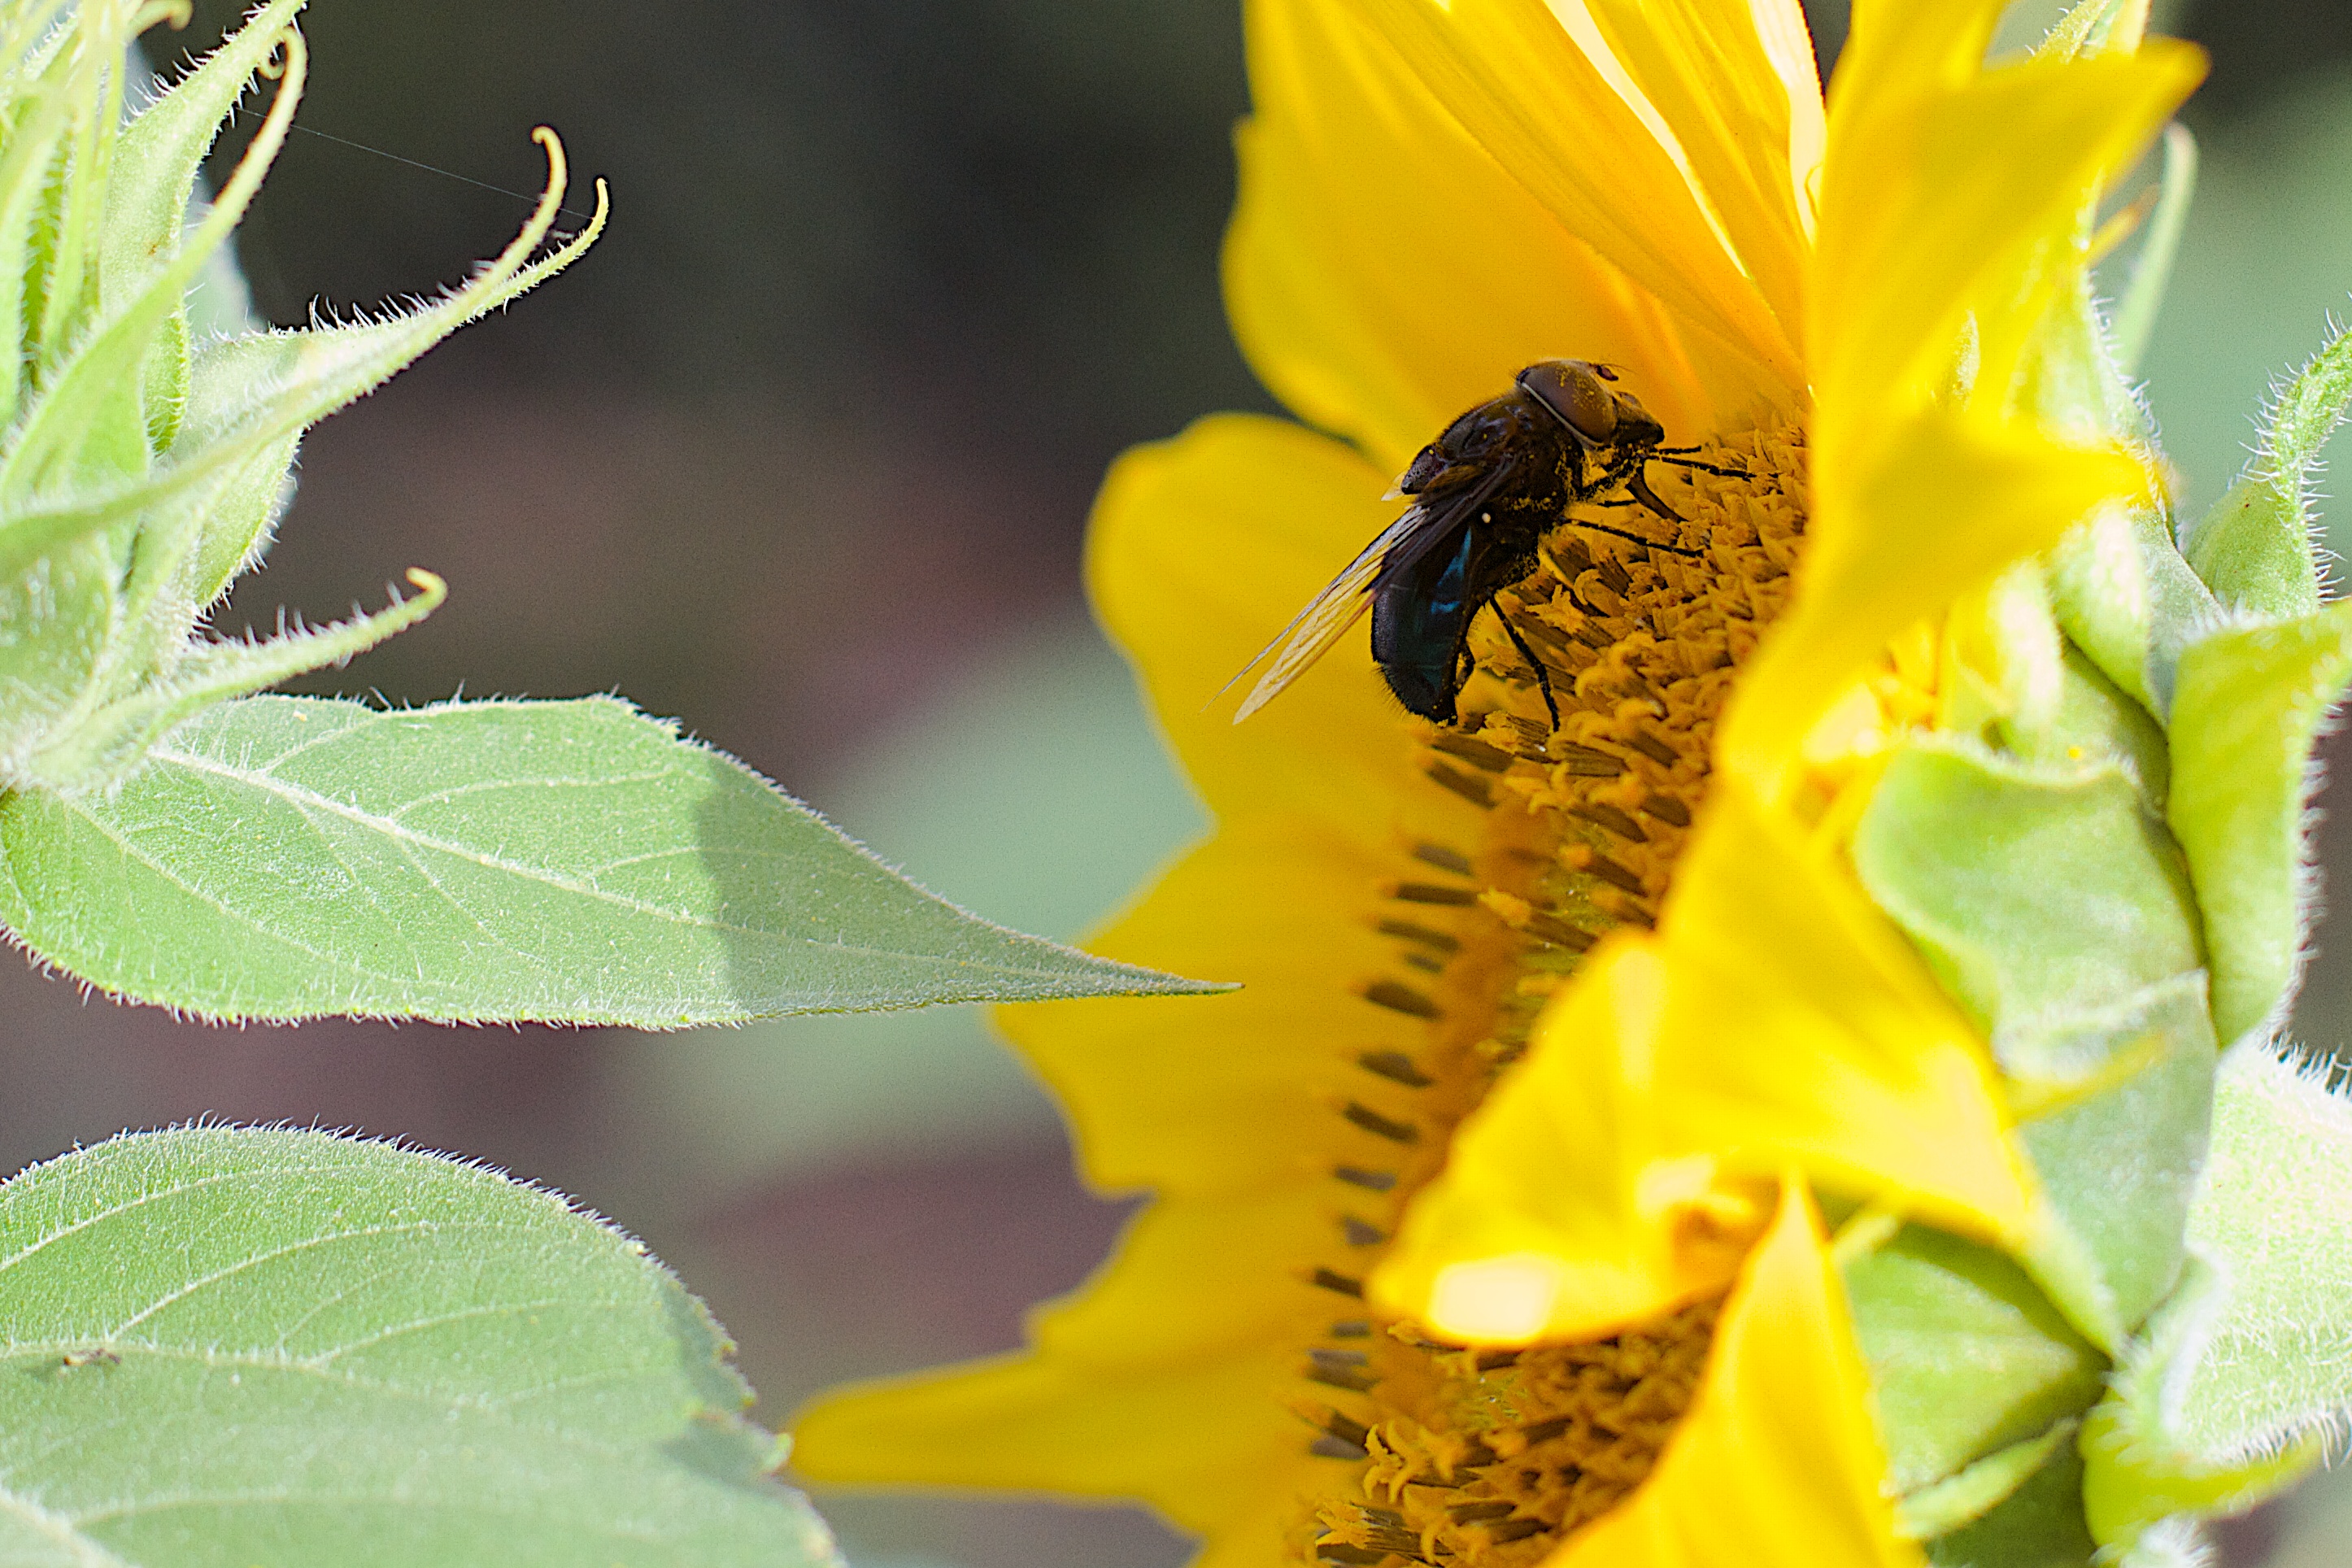
nature, plant, photography, leaf, flower, petal, pollen, insect, botany, butterfly, yellow, flora, fauna, sunflower, invertebrate, wildflower, close up, bee, seeditforward, 2015365, nectar, macro photography, flowering plant, honey bee, pollinator, plant stem, land plant, membrane winged insect, moths and butterflies